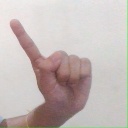
अक्षर: ए